Carl G. Fisher

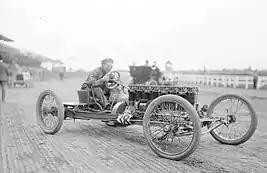
Fisher at the Harlem racetrack, near Chicago, Illinois

In 1904, Fisher was approached by the owner of a U.S. patent to manufacture acetylene headlights. Fisher's firm soon supplied nearly every headlamp used on automobiles in the United States, as manufacturing plants were built all over the country to supply the demand. The headlight patent made him rich as an automotive parts supplier and led to friendships with notable auto magnates. Fisher made millions when partner James A. Allison and he sold their Prest-O-Lite automobile headlamp business to Union Carbide.